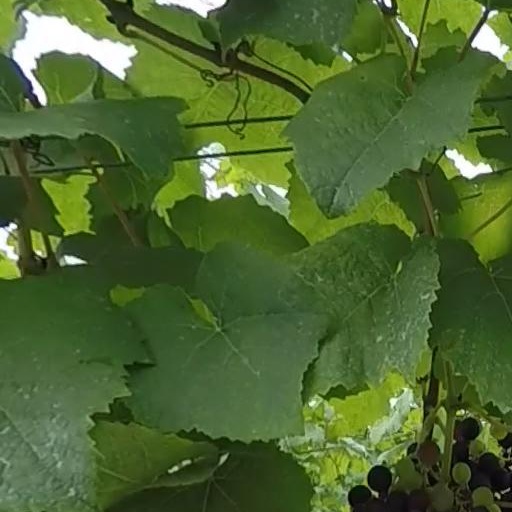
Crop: grape